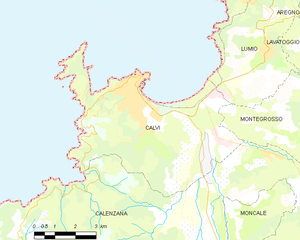
Calvi
Kort over kommunen
Kort over kommunen
Calvi er en by og kommune på Korsika med omkring 5.000 fastboende indbyggere og er dermed den største by i det nordvestlige Korsika i departementet Haute Corse.